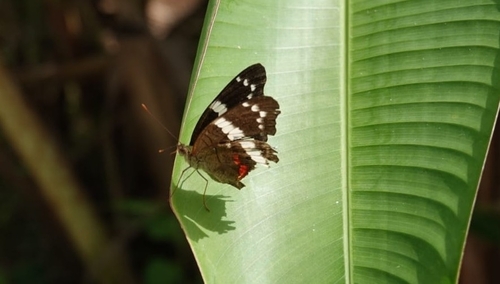
Scientific name: Anartia fatima
Common name: Banded peacock
Family: Nymphalidae
Order: Lepidoptera
Pollinator type: Primary pollinator
Habitat: Open areas and gardens
Geographic range: South America
Conservation status: Least Concern